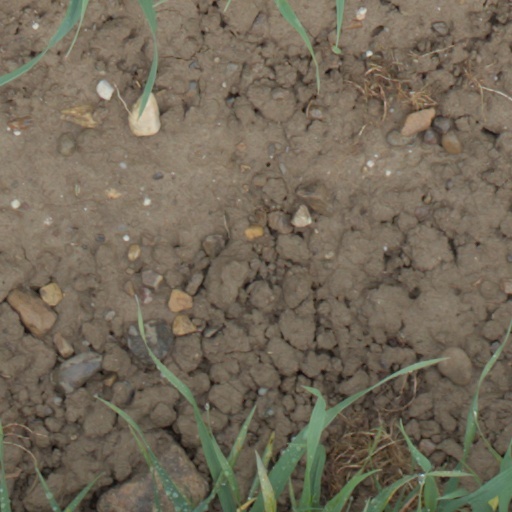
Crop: wheat